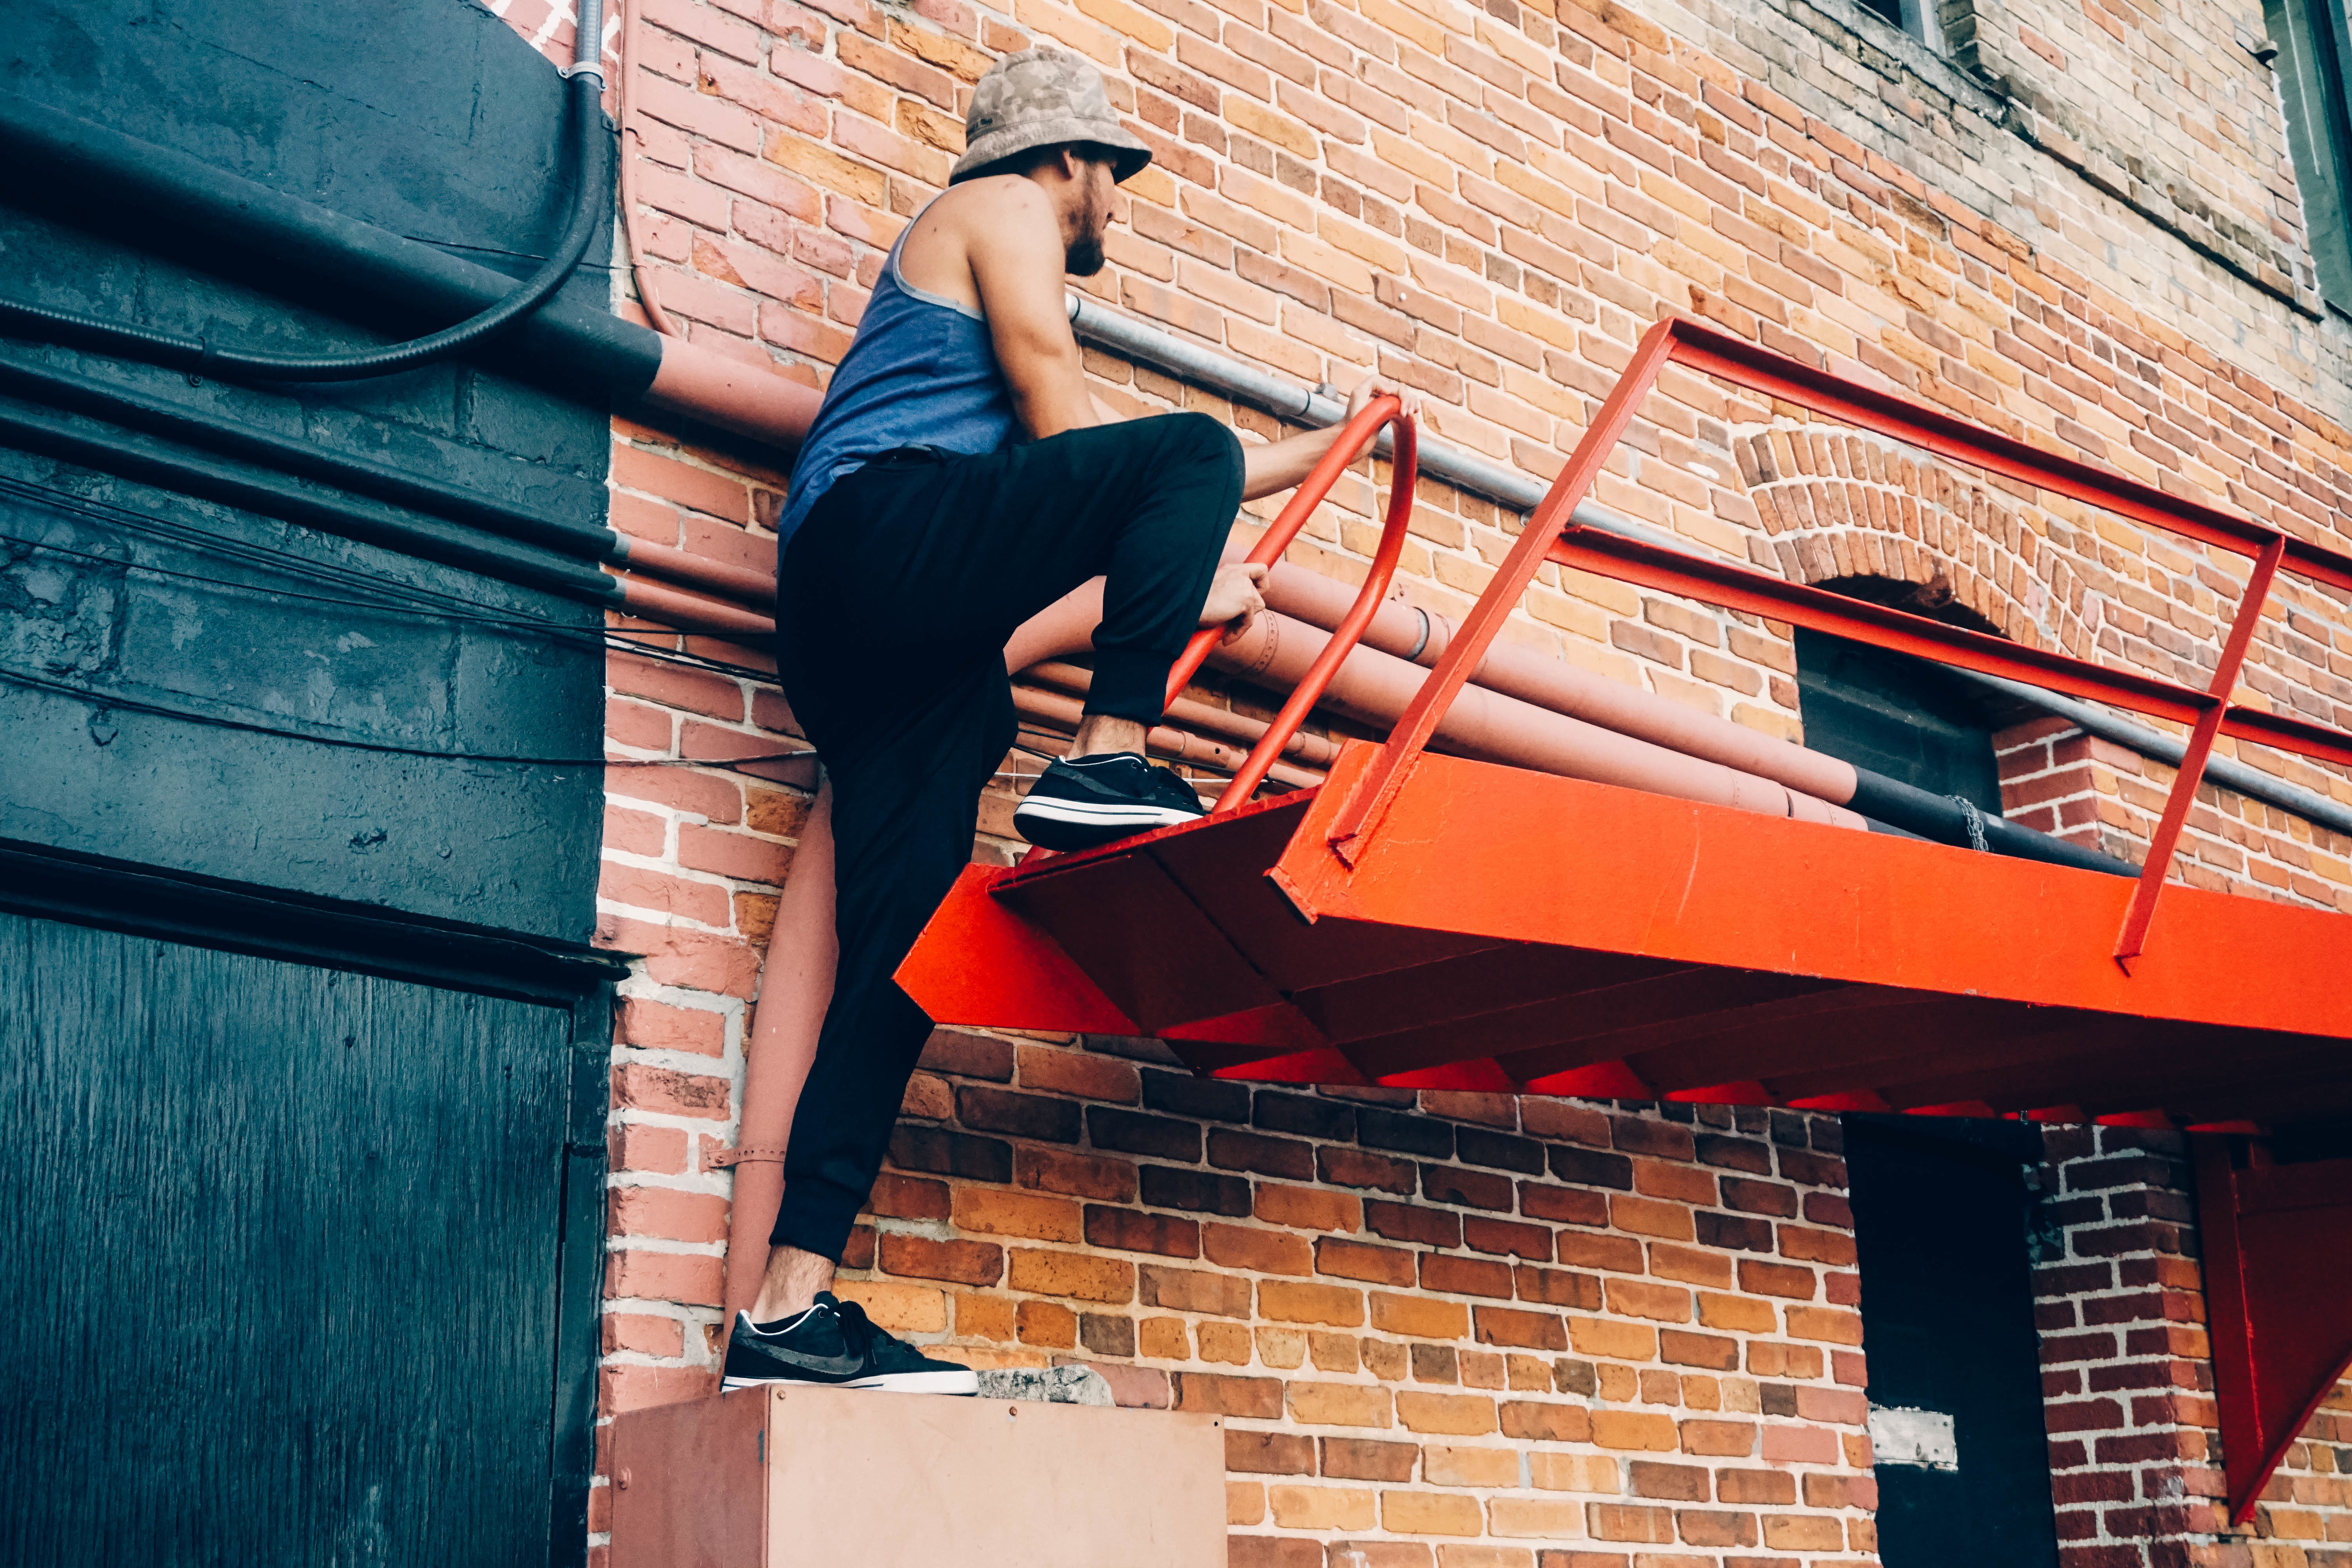
wall, red, color, blue